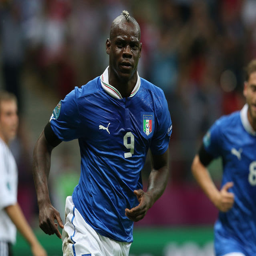
football player was awarded award category based on goal - to - minute ratio but which of the following players also scored goals ?